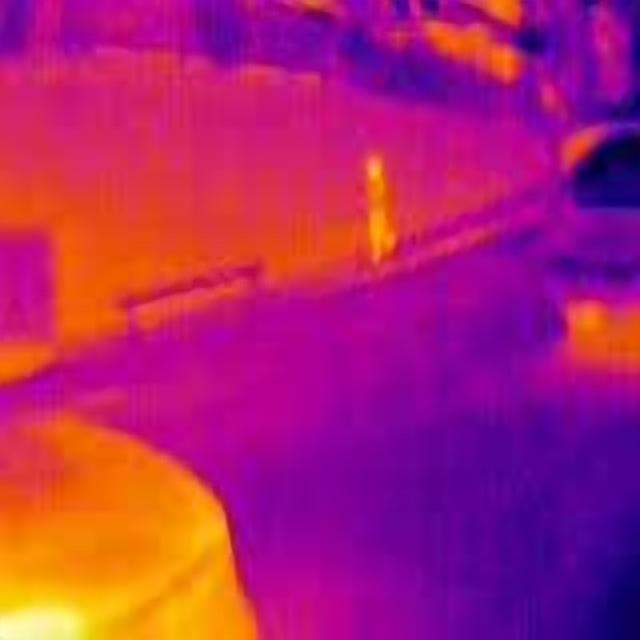
Detected objects:
label: person